William Wurtenburg

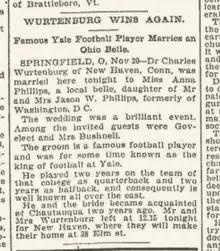
An old newspaper article

Wurtenburg did not remain at the Naval Academy the following year and was replaced as head coach by Matthew McClung. He instead accepted a position as the head coach of the Dartmouth team, starting in the fall of 1895. The season began with a 50–0 shutout of his former school, Phillips Exeter. This was followed by a loss and a tie, which were succeeded by back-to-back wins. His team dropped two games to Yale and one to Army, but managed to defeat former Triangular Football League opponent MIT. After that, Wurtenburg led his team to three straight victories, including wins over both Triangular Football League opponents. Although the season ended with a loss to Brown, Dartmouth was awarded the Triangular Football League championship. On November 20 of that year, Wurtenburg married Anna Phillips, daughter of Jason W. Phillips, whom he met while at Chautauqua in 1893. The wedding took place at Springfield, in Phillips' home state of Ohio; it was called "a brilliant event" by the "Boston Daily Globe" and was attended by Ohio's governor-elect Asa S. Bushnell and his wife. After the wedding, they moved to a permanent residence in New Haven.